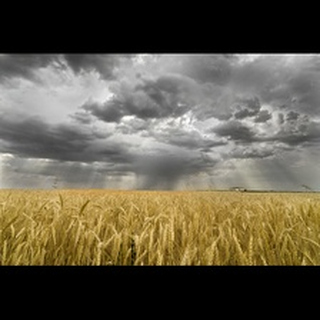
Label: wheat_blast